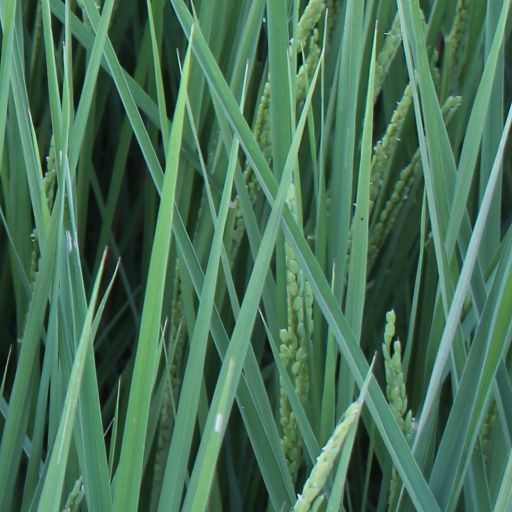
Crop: rice